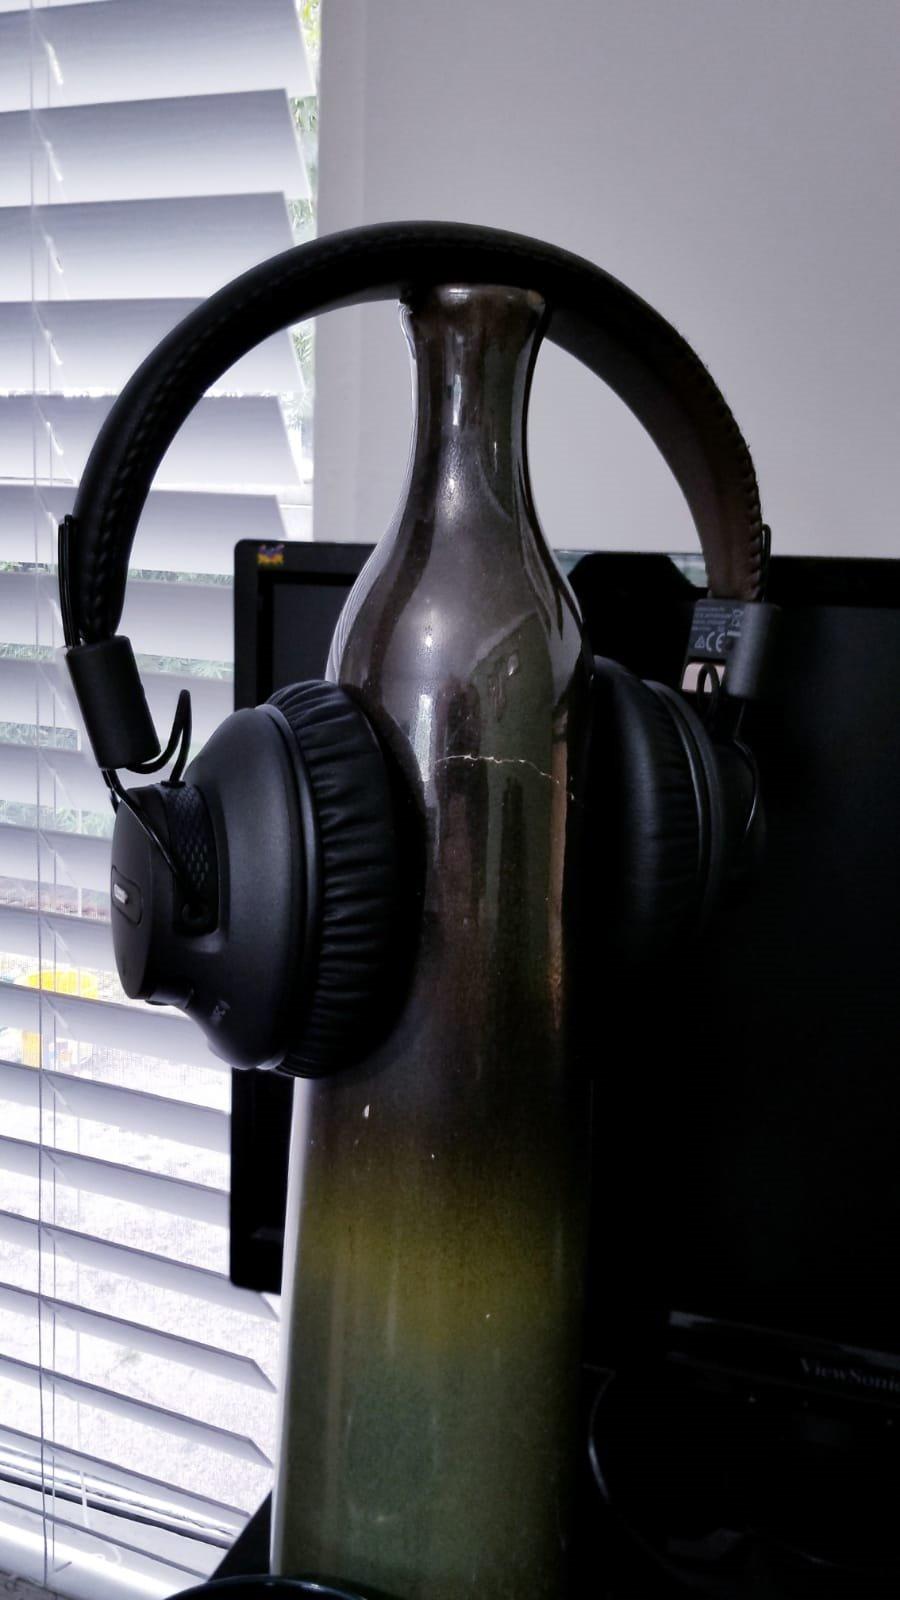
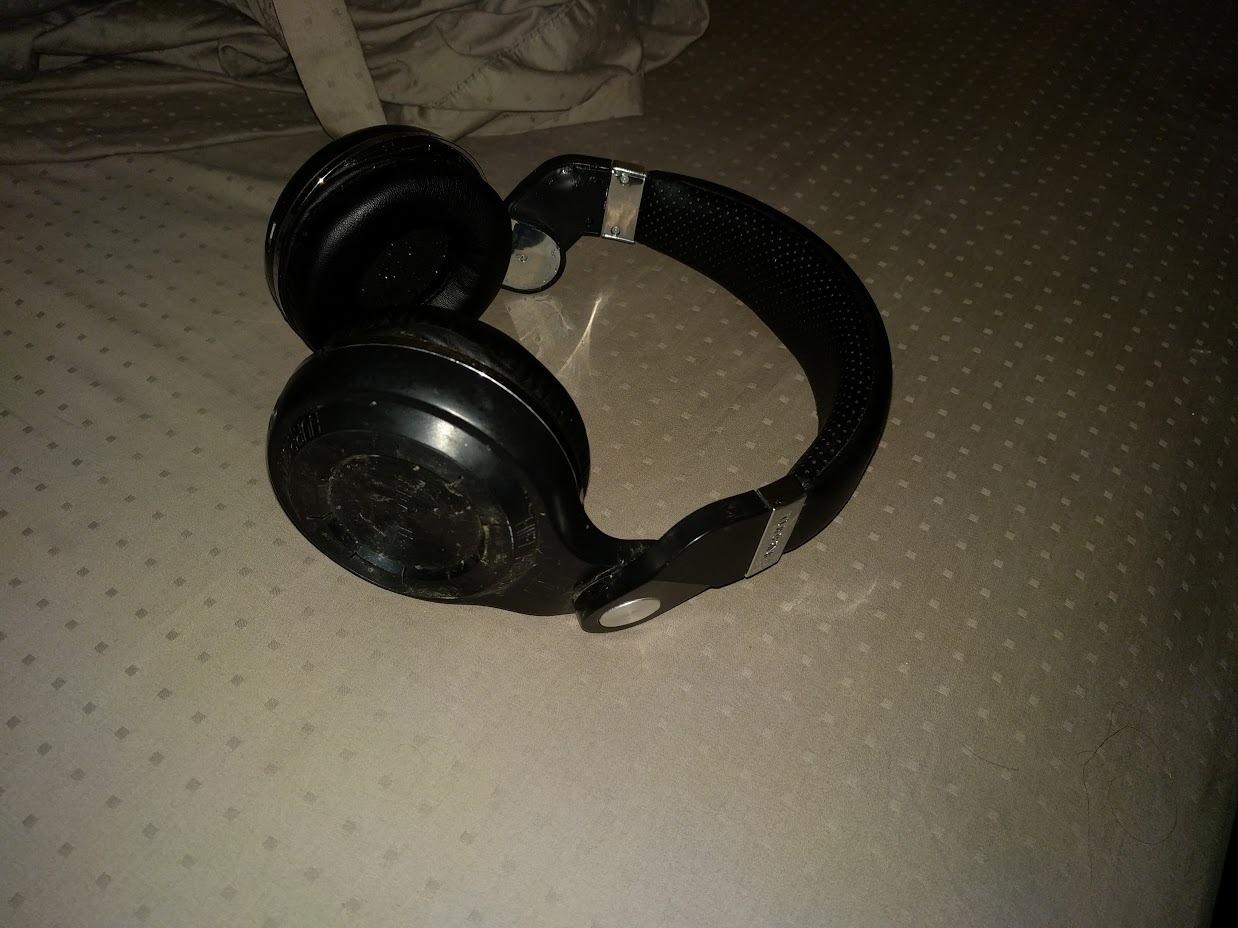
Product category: headphones
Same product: no